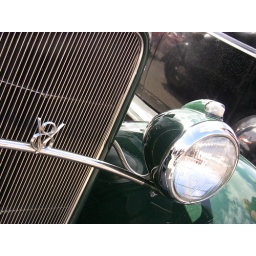
Rockabilly car show 2009. Cool ratrods, hotrods, motorcycles and hipsters. Photos by Rever Clothing.